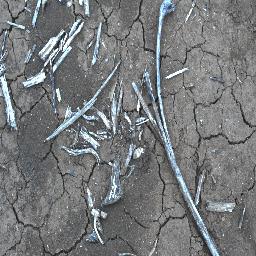
Label: negative